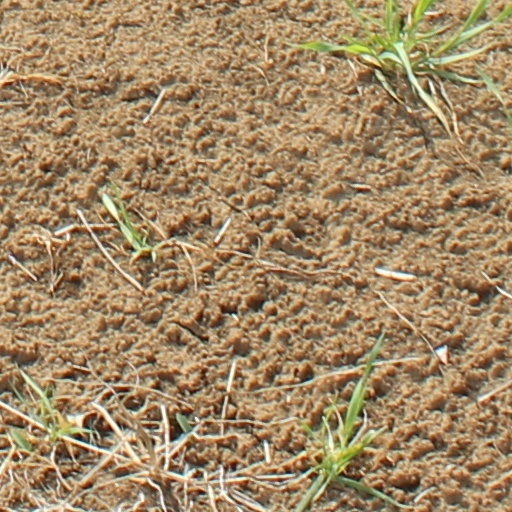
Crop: wheat